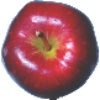
Label: red_delicious_apple